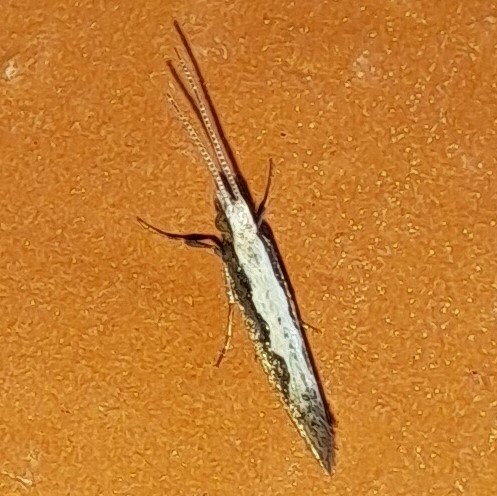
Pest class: diamondback_moth